Cheshire Brigade

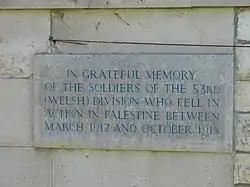
53rd (Welsh) Division commemoration plaque at Ramleh Commonwealth War Graves Commission Cemetery.

When the Volunteers were subsumed into the new Territorial Force under the Haldane Reforms in 1908, a divisional structure was introduced and the Cheshire Brigade was incorporated into the TF's new Welsh Division. In the reorganisation the 2nd and 3rd Volunteer Battalions of the Cheshire Regiment were amalgamated and the four were renumbered as the 4th–7th Battalions of the Cheshire Regiment. On the outbreak of war in August 1914 the brigade was constituted as follows: